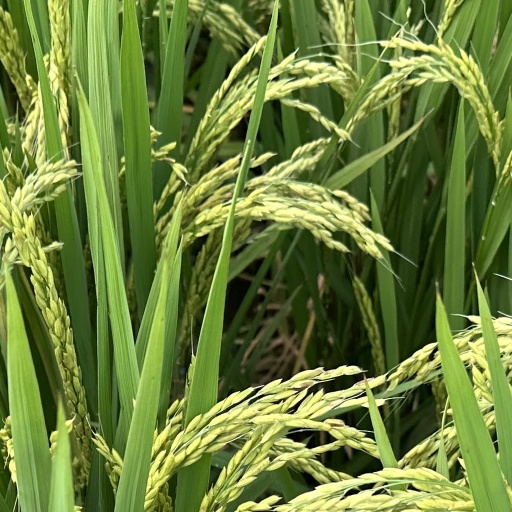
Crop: rice